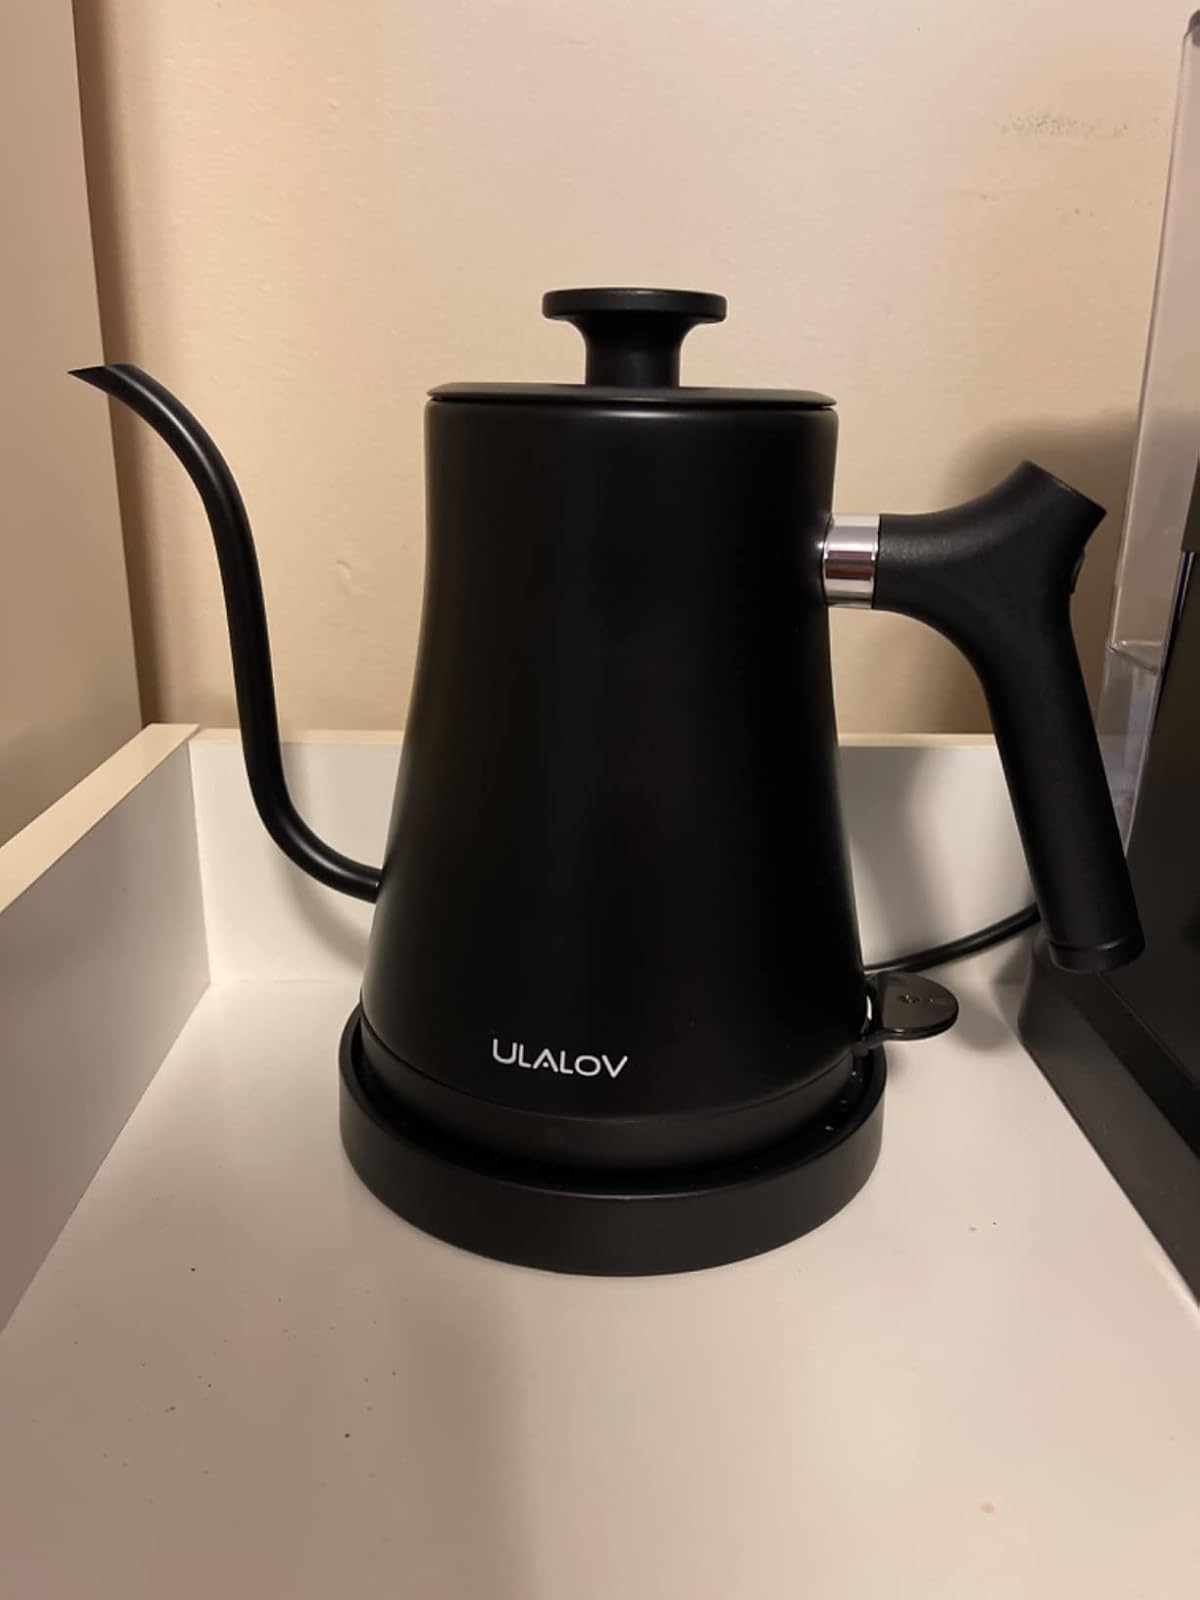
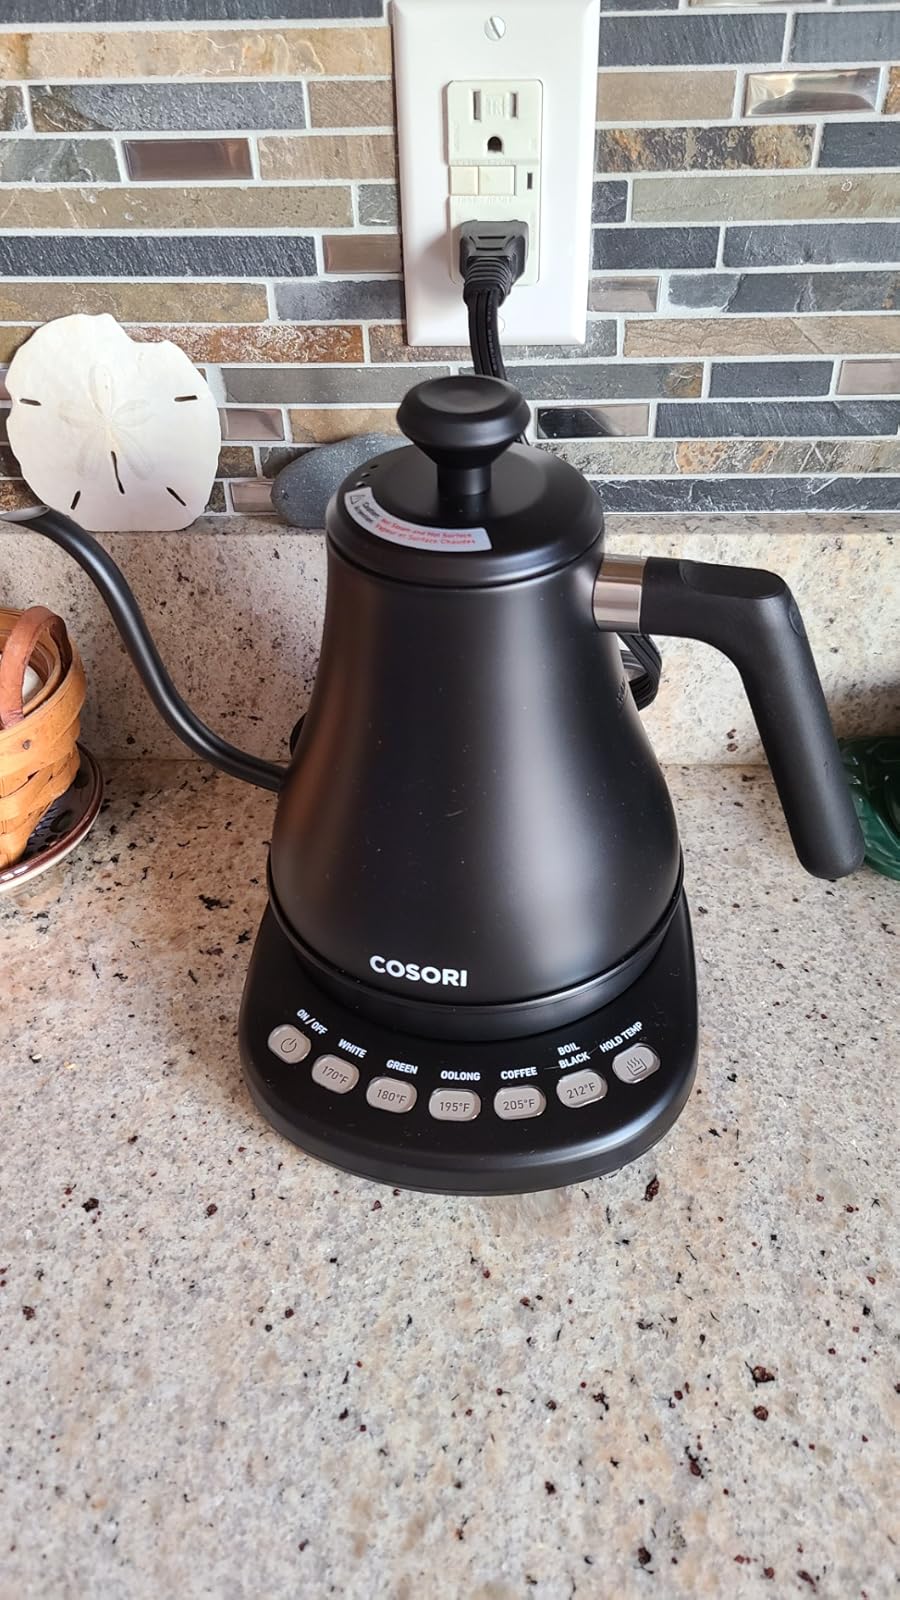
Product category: items_kettle
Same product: no